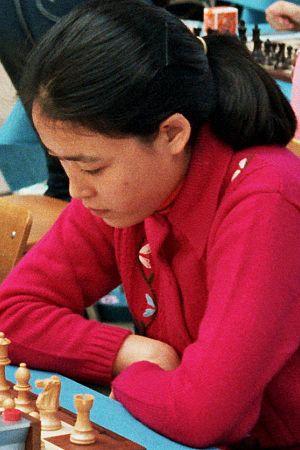
Liu Shilan est une joueuse d'échecs chinoise née le 24 janvier 1962, qui fut sept fois championne de Chine et candidate au championnat du monde féminin en 1982.